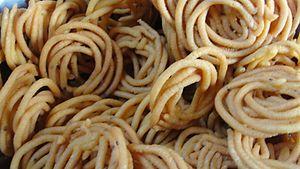
Le murukku est un snack de l'Inde du Sud qui ressemble un peu aux churros. Il est préparé avec du riz et de la farine de lentilles urad. Murukku signifie « tordu » en tamoul.